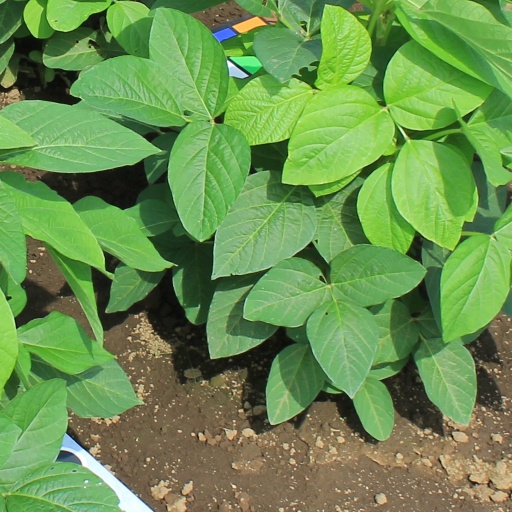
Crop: soybean